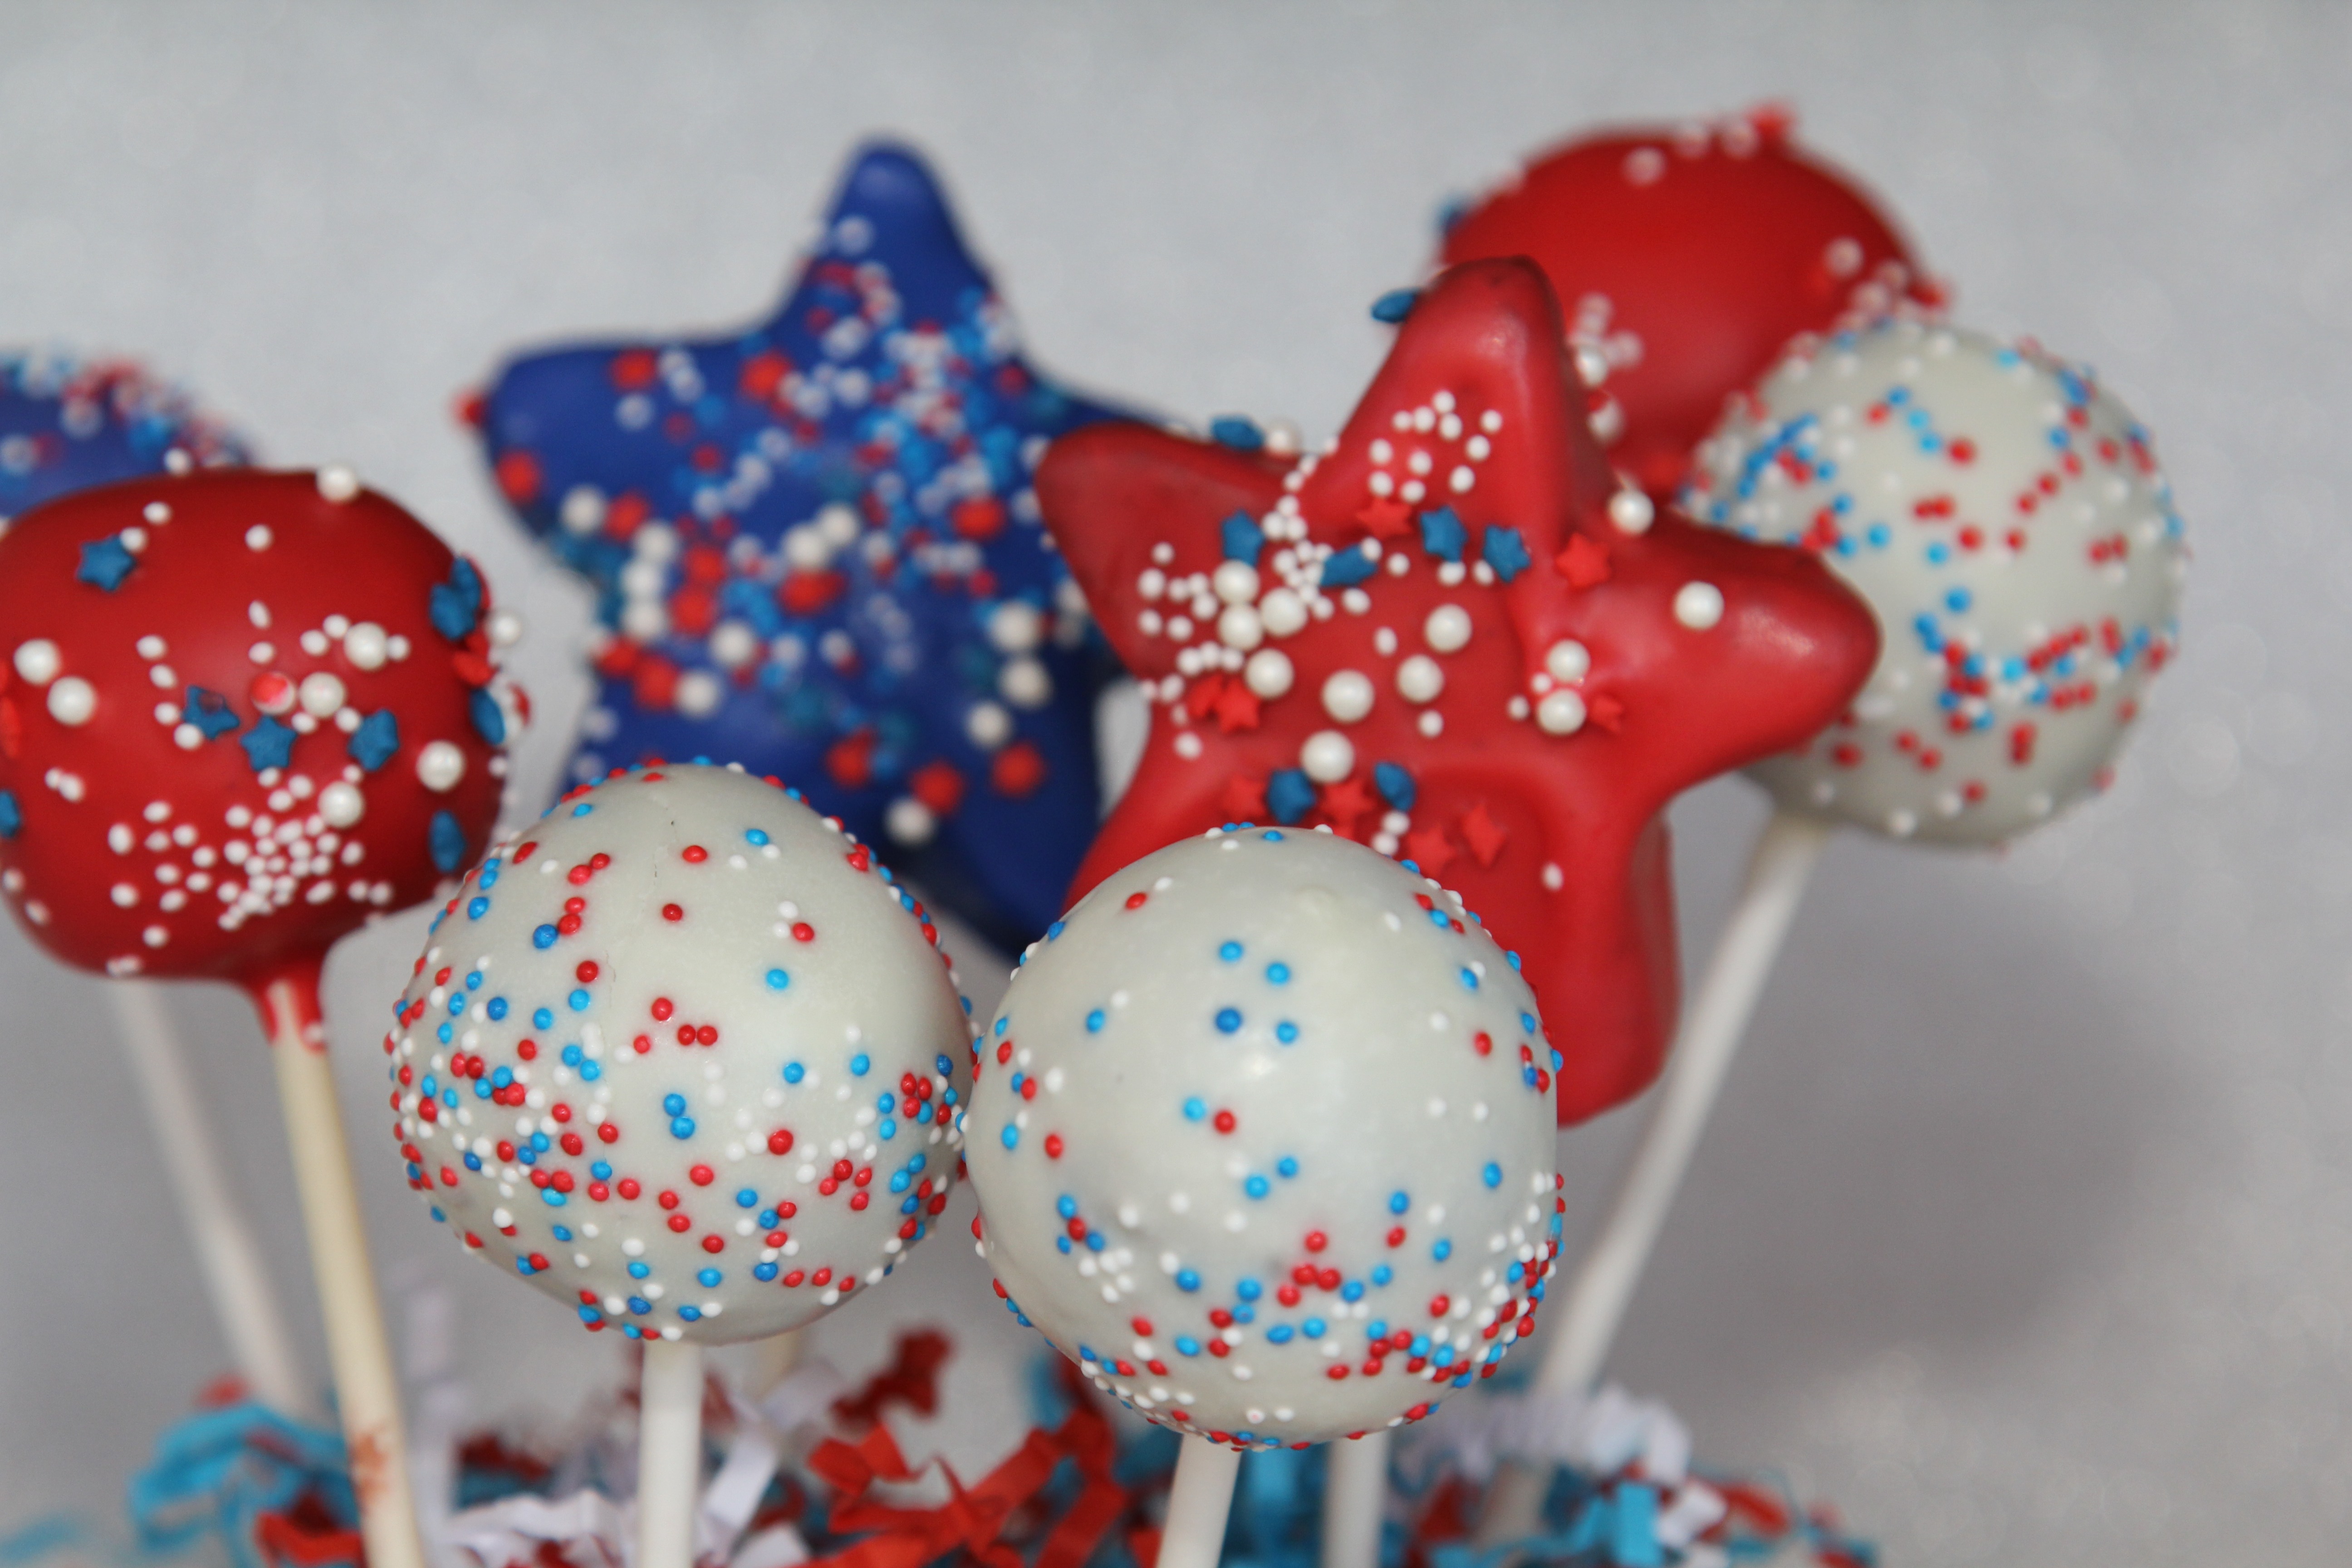
white, sweet, petal, food, red, blue, dessert, cake, pop, treats, icing, stars, balls, shapes, sweetness, stick, patriotic, sprinkles, confectionery, cake pops